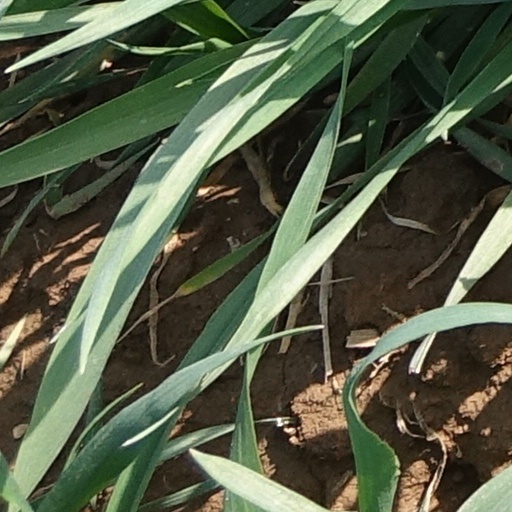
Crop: wheat